Typee

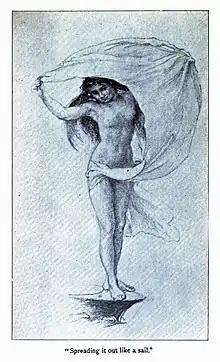
Fayaway

"Typee"s narrative expresses a great deal of sympathy for the so-called savages, and even interrogates the use of that word, while focusing the most criticism on European marauders and various missionaries' attempts to evangelize: